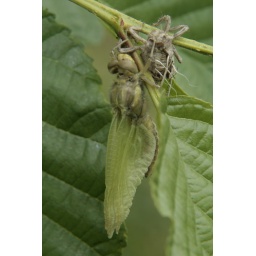
from water to sky in 4 hours